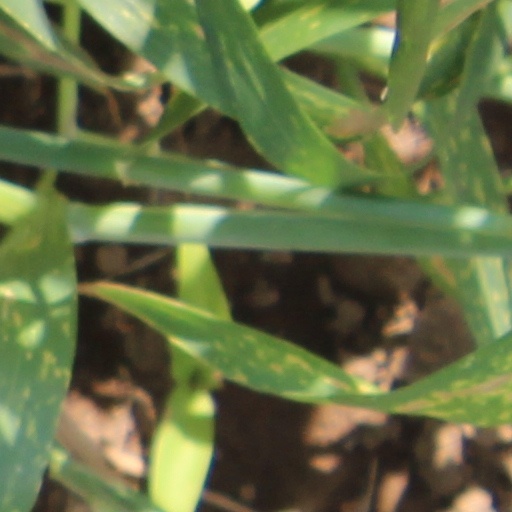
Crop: wheat